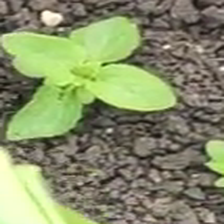
Weed species: Kena_(Commplina_benghalensio)